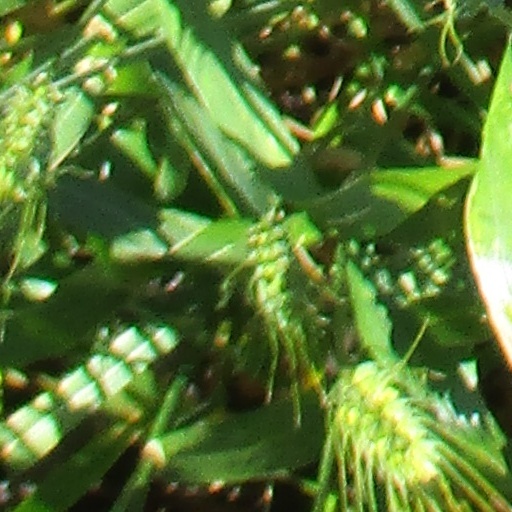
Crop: wheat